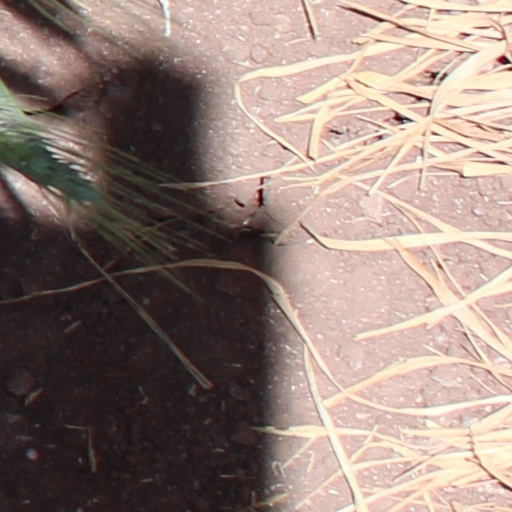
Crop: wheat